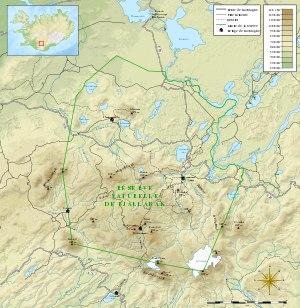
Le Torfajökull est un stratovolcan rhyolitique et un complexe de volcans sous-glaciaires, situé au nord du Mýrdalsjökull et au sud du lac Þórisvatn, en Islande. La dernière éruption du Torfajökull date de 1477.